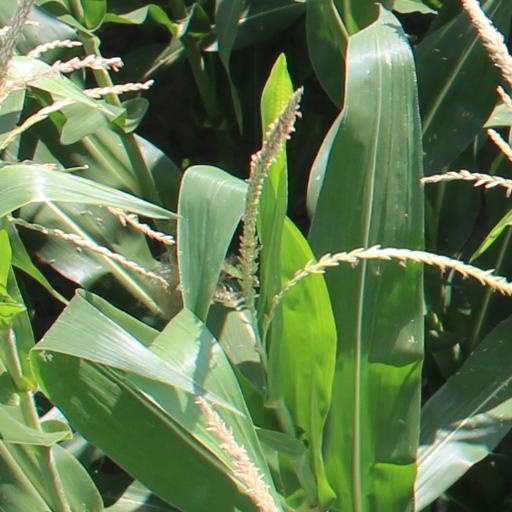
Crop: maize; corn